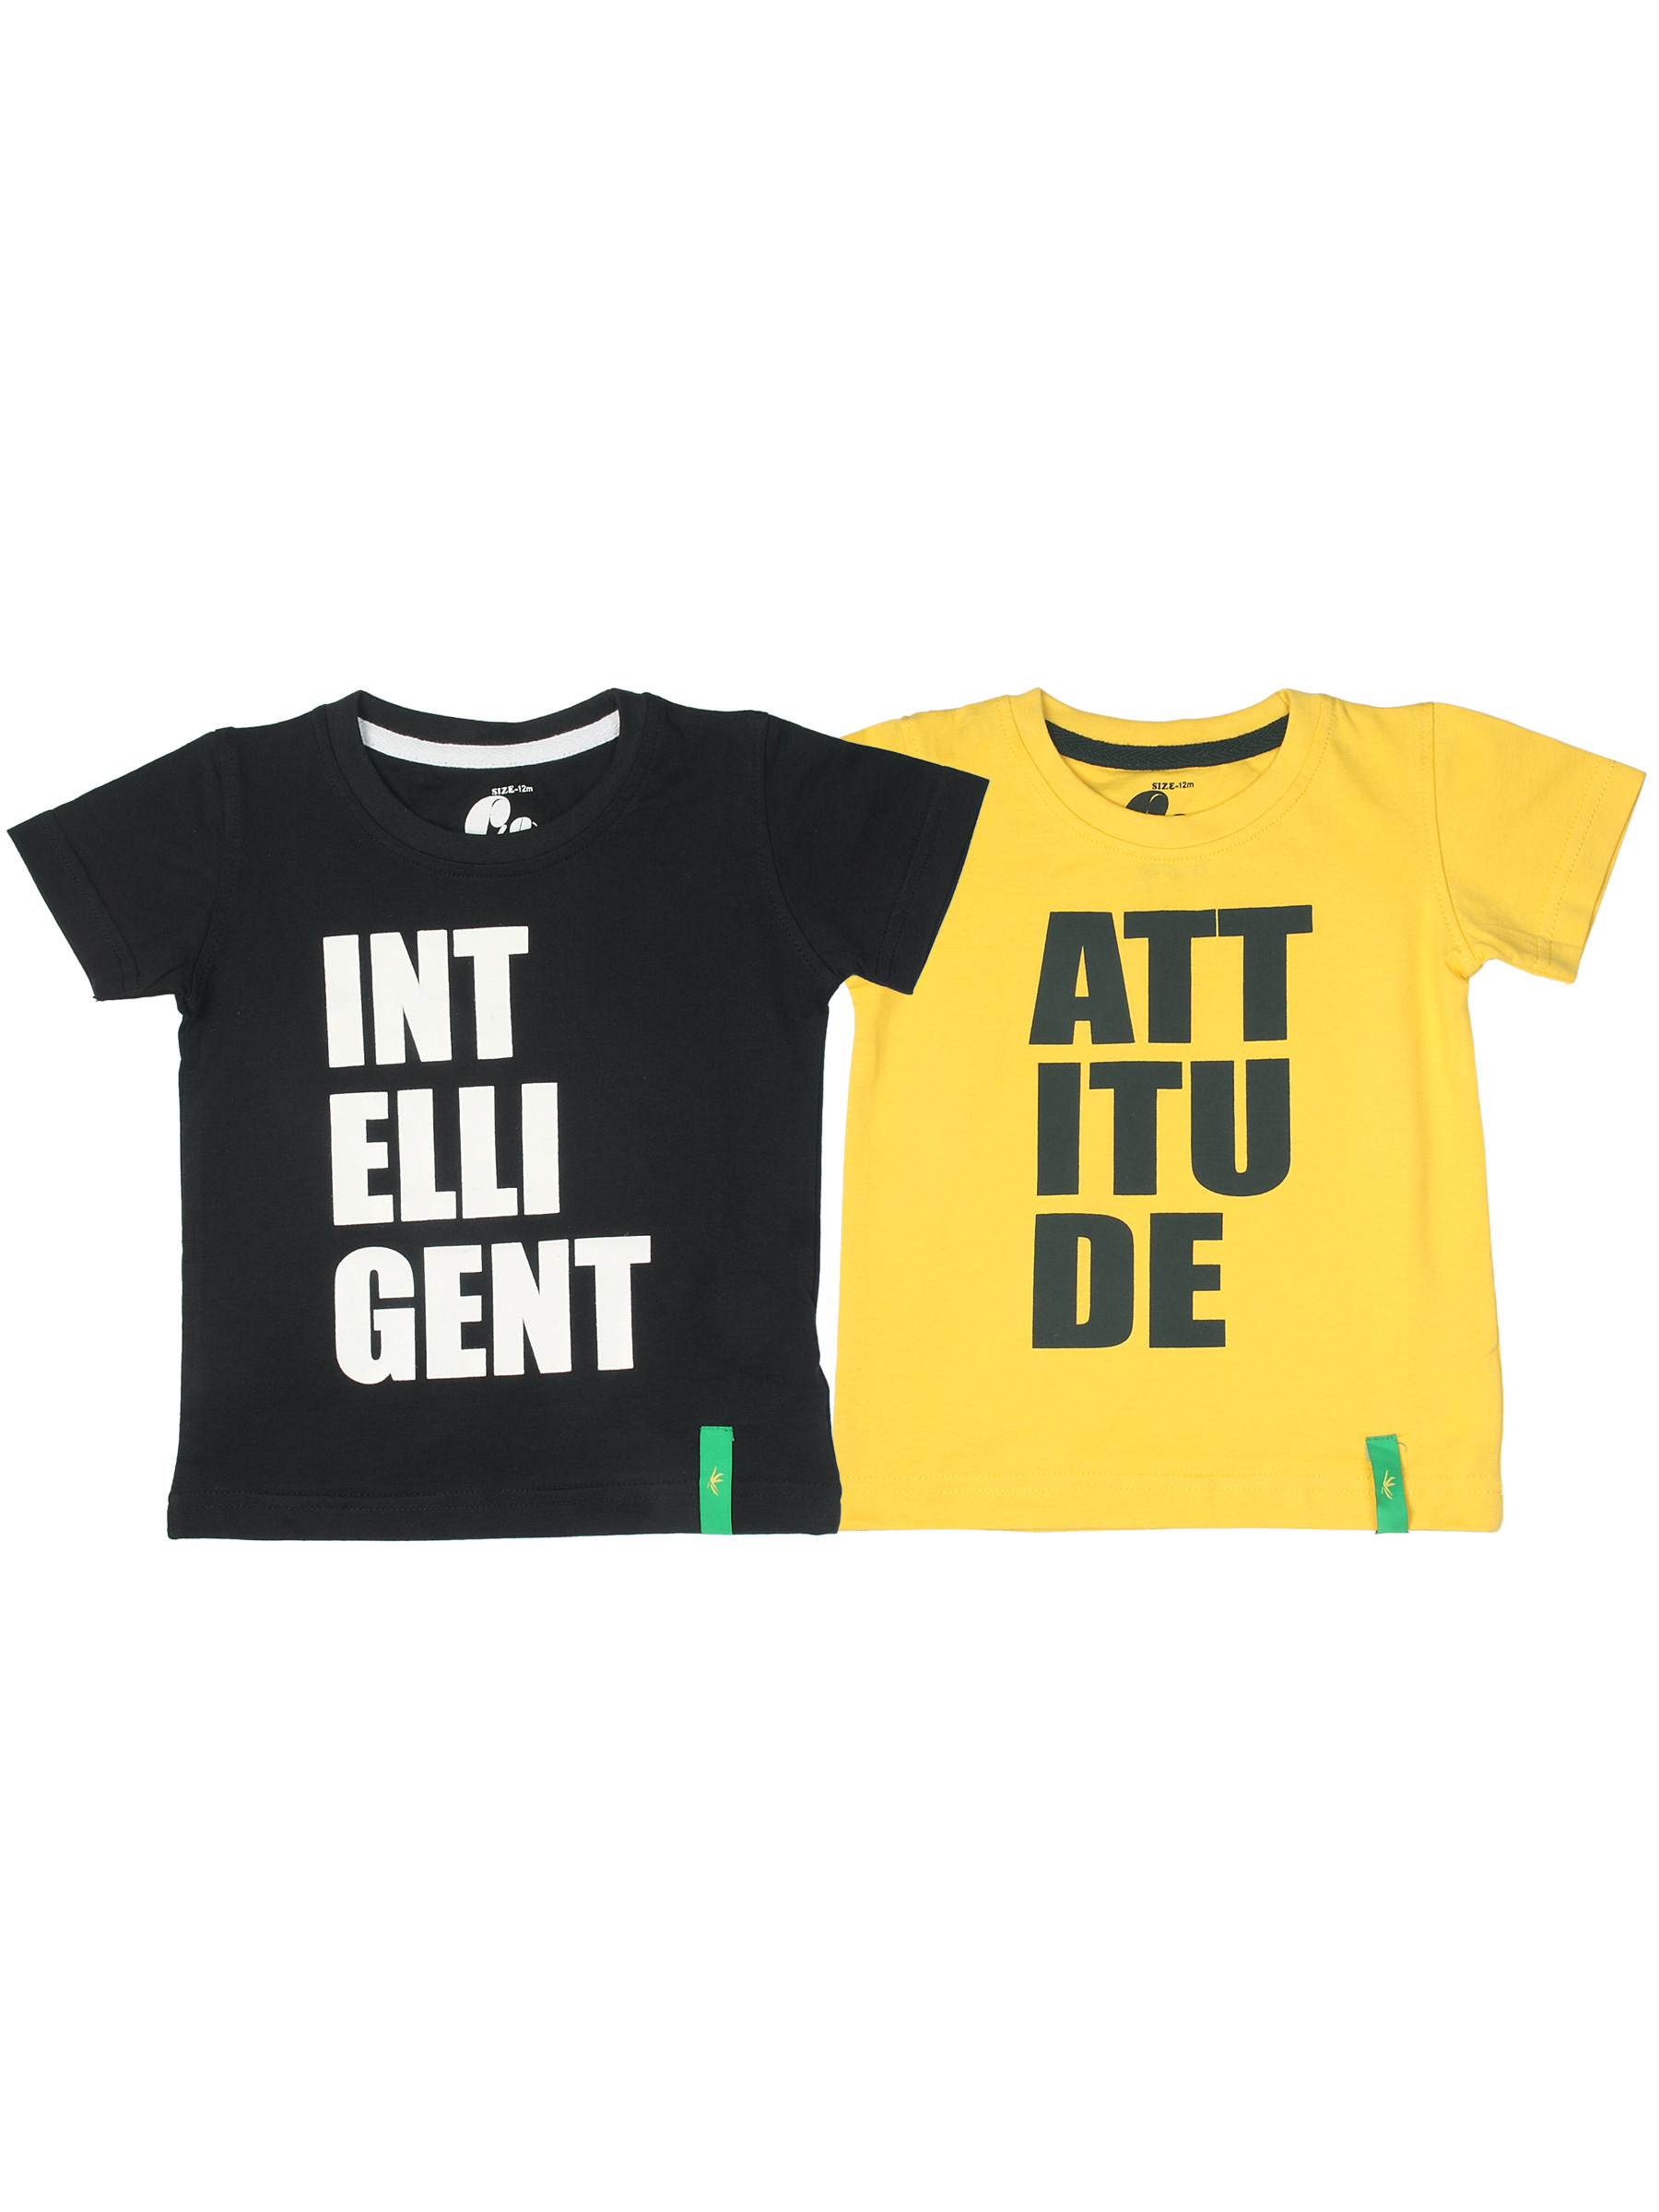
Gini and Jony Boys Pack of 2 T-shirts
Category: Apparel / Topwear / Tshirts
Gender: Boys
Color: Yellow
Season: Summer 2012
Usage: Casual